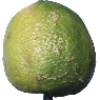
Label: limes